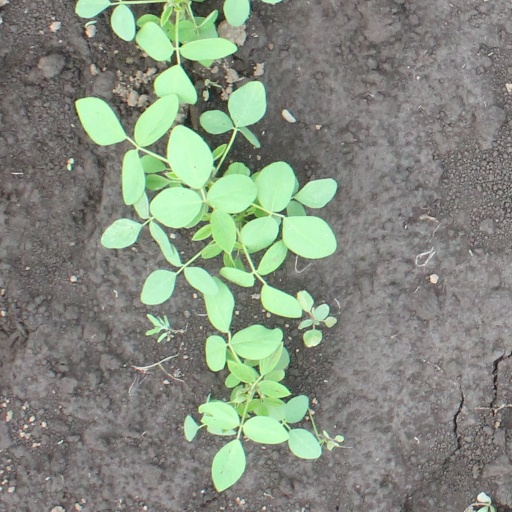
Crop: soybean